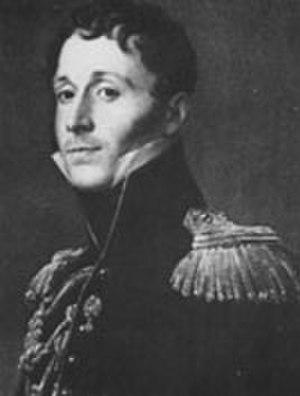
Charles de Flahaut, de son nom complet Auguste Charles Joseph, comte de Flahaut de La Billarderie, né à Paris le 21 avril 1785, mort à Paris 7ᵉ le 2 septembre 1870, est un militaire et diplomate français.